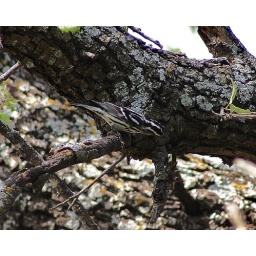
Black and white warbler in oak tree at the Cook's Slough Nature Park, Uvalde Co. Tx.